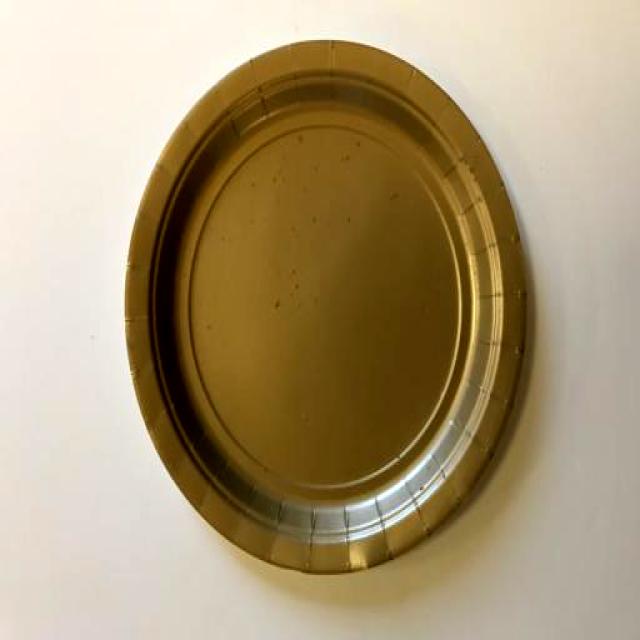
Label: Metal